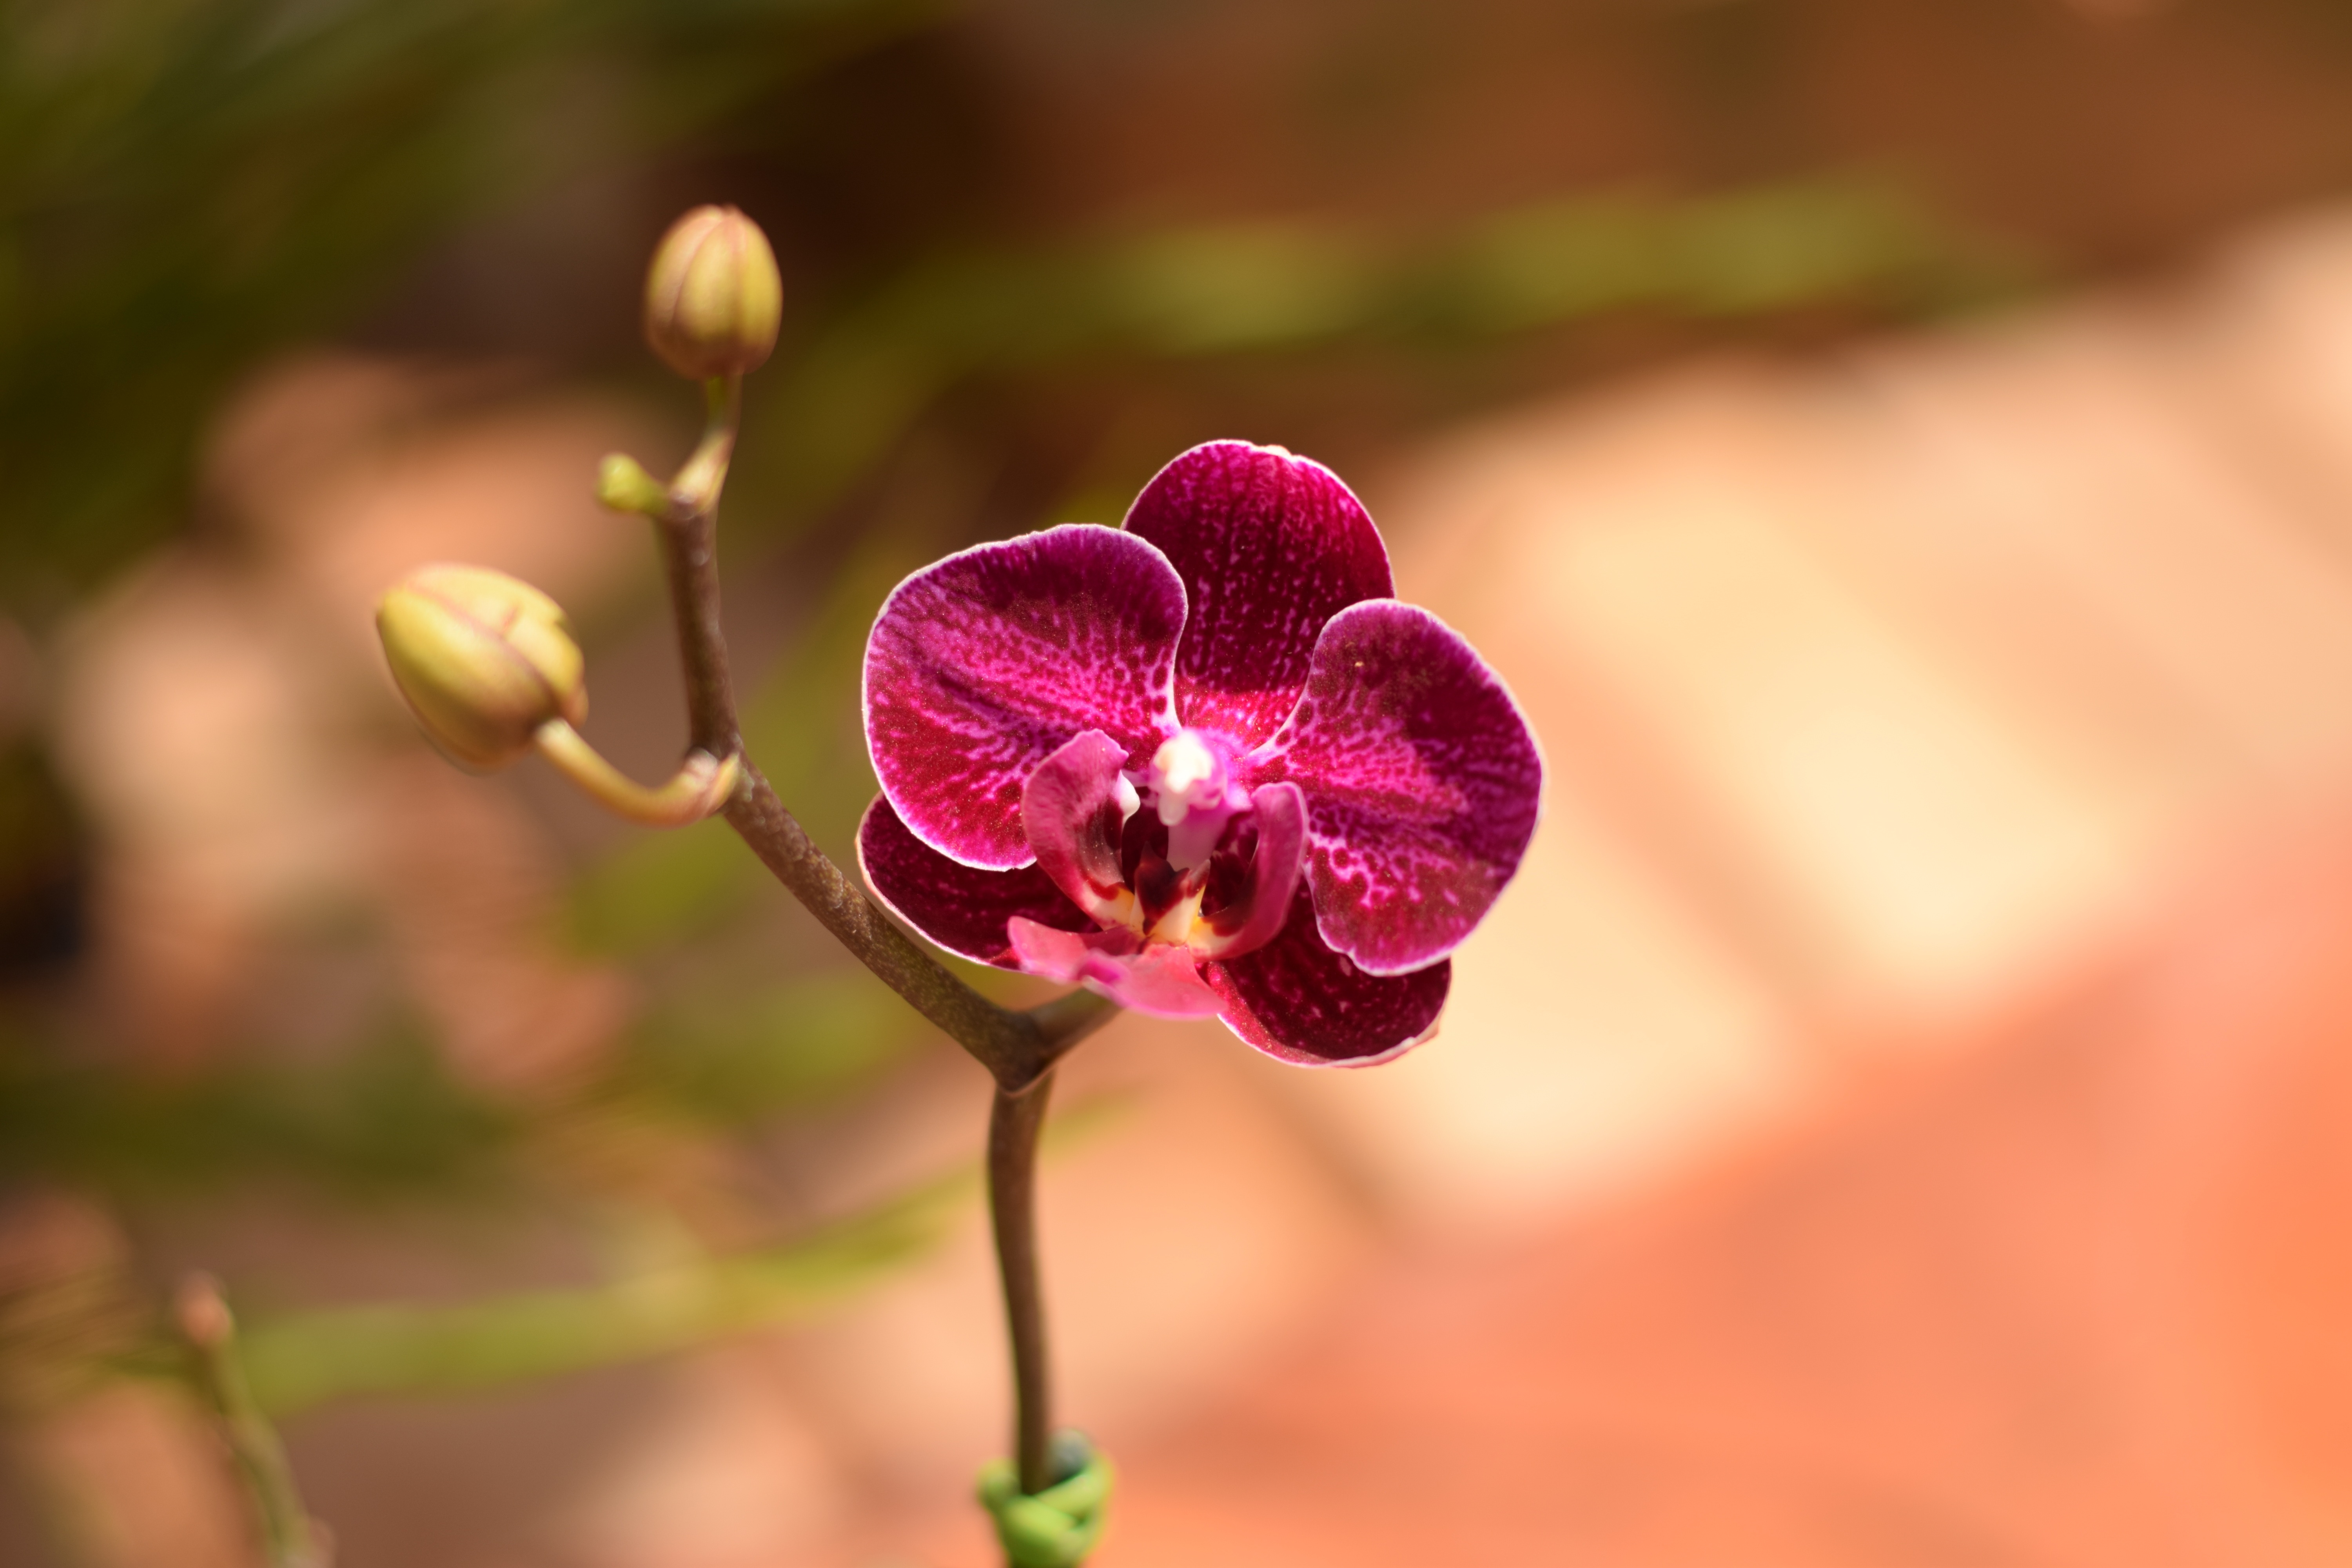
blossom, plant, photography, leaf, flower, petal, botany, flora, orchid, wildflower, close up, rosa, macro photography, flowering plant, plant stem, land plant, violet family